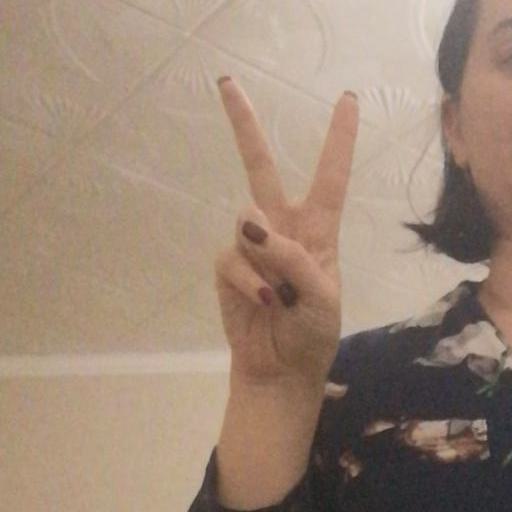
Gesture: peace